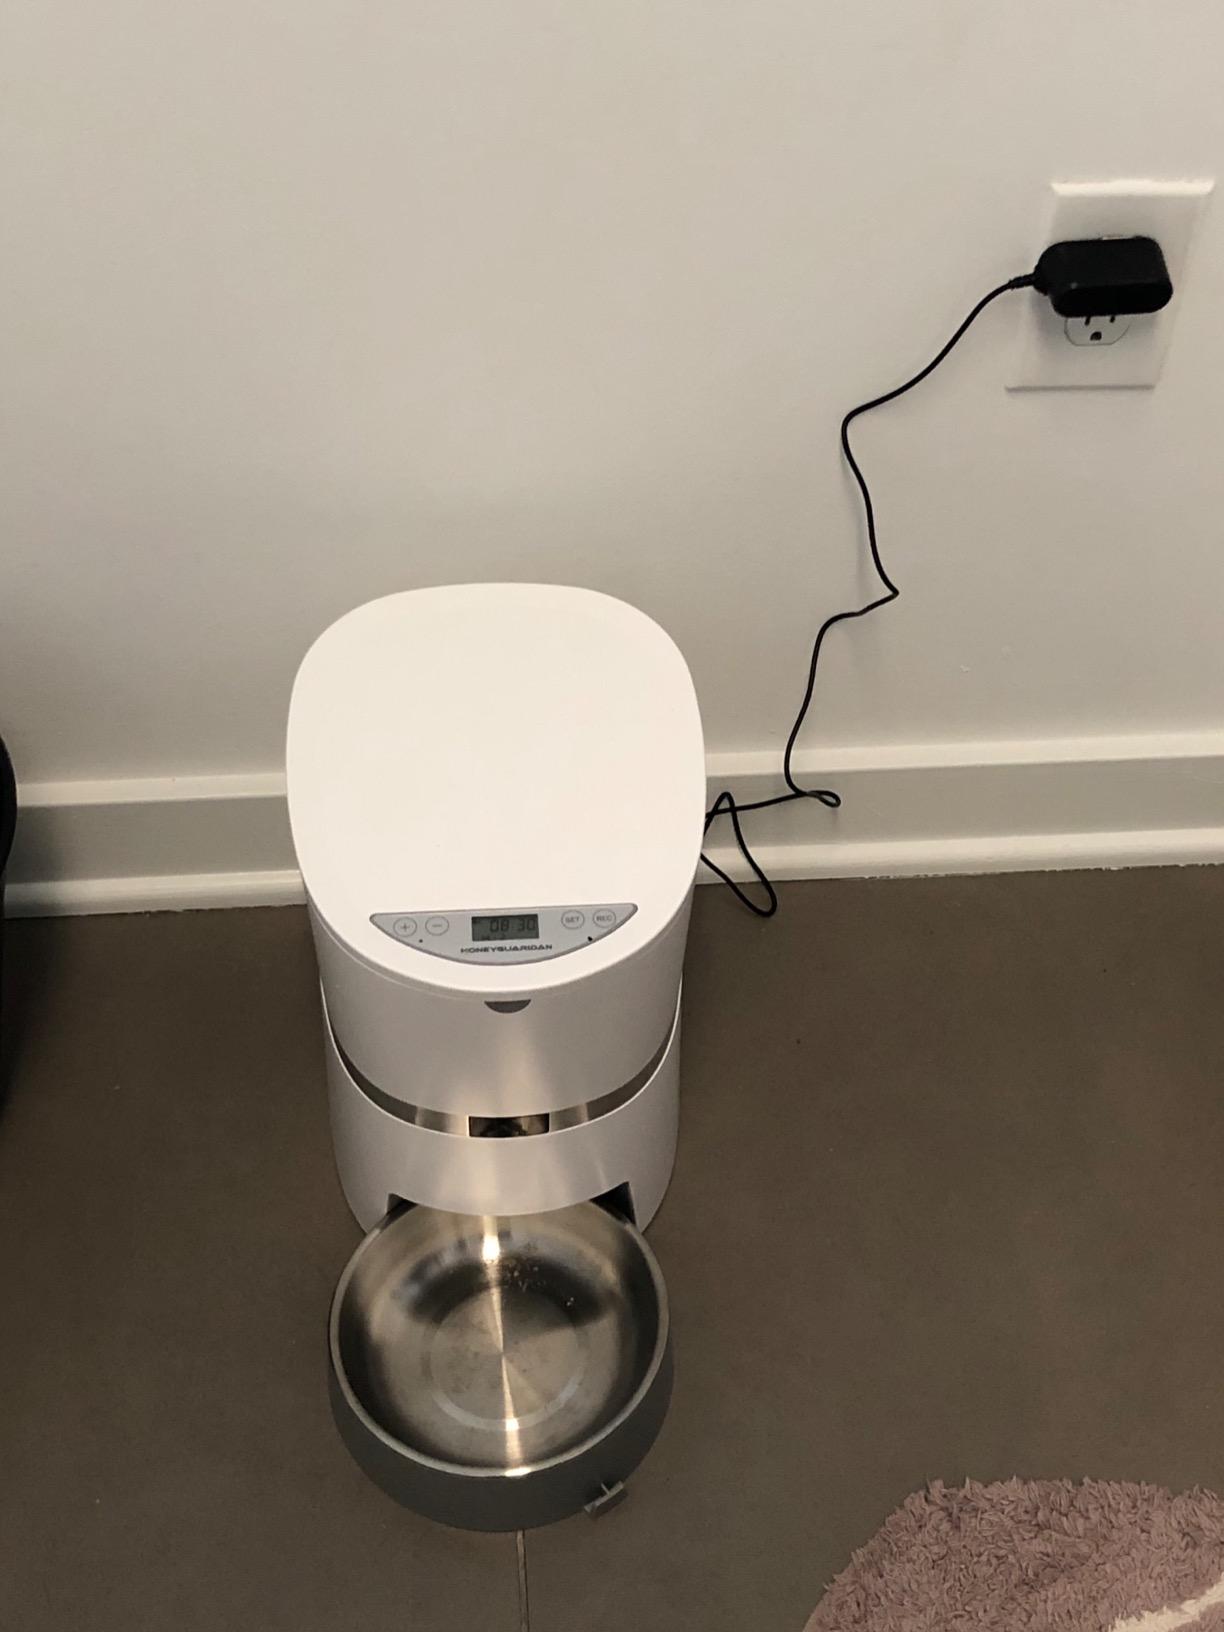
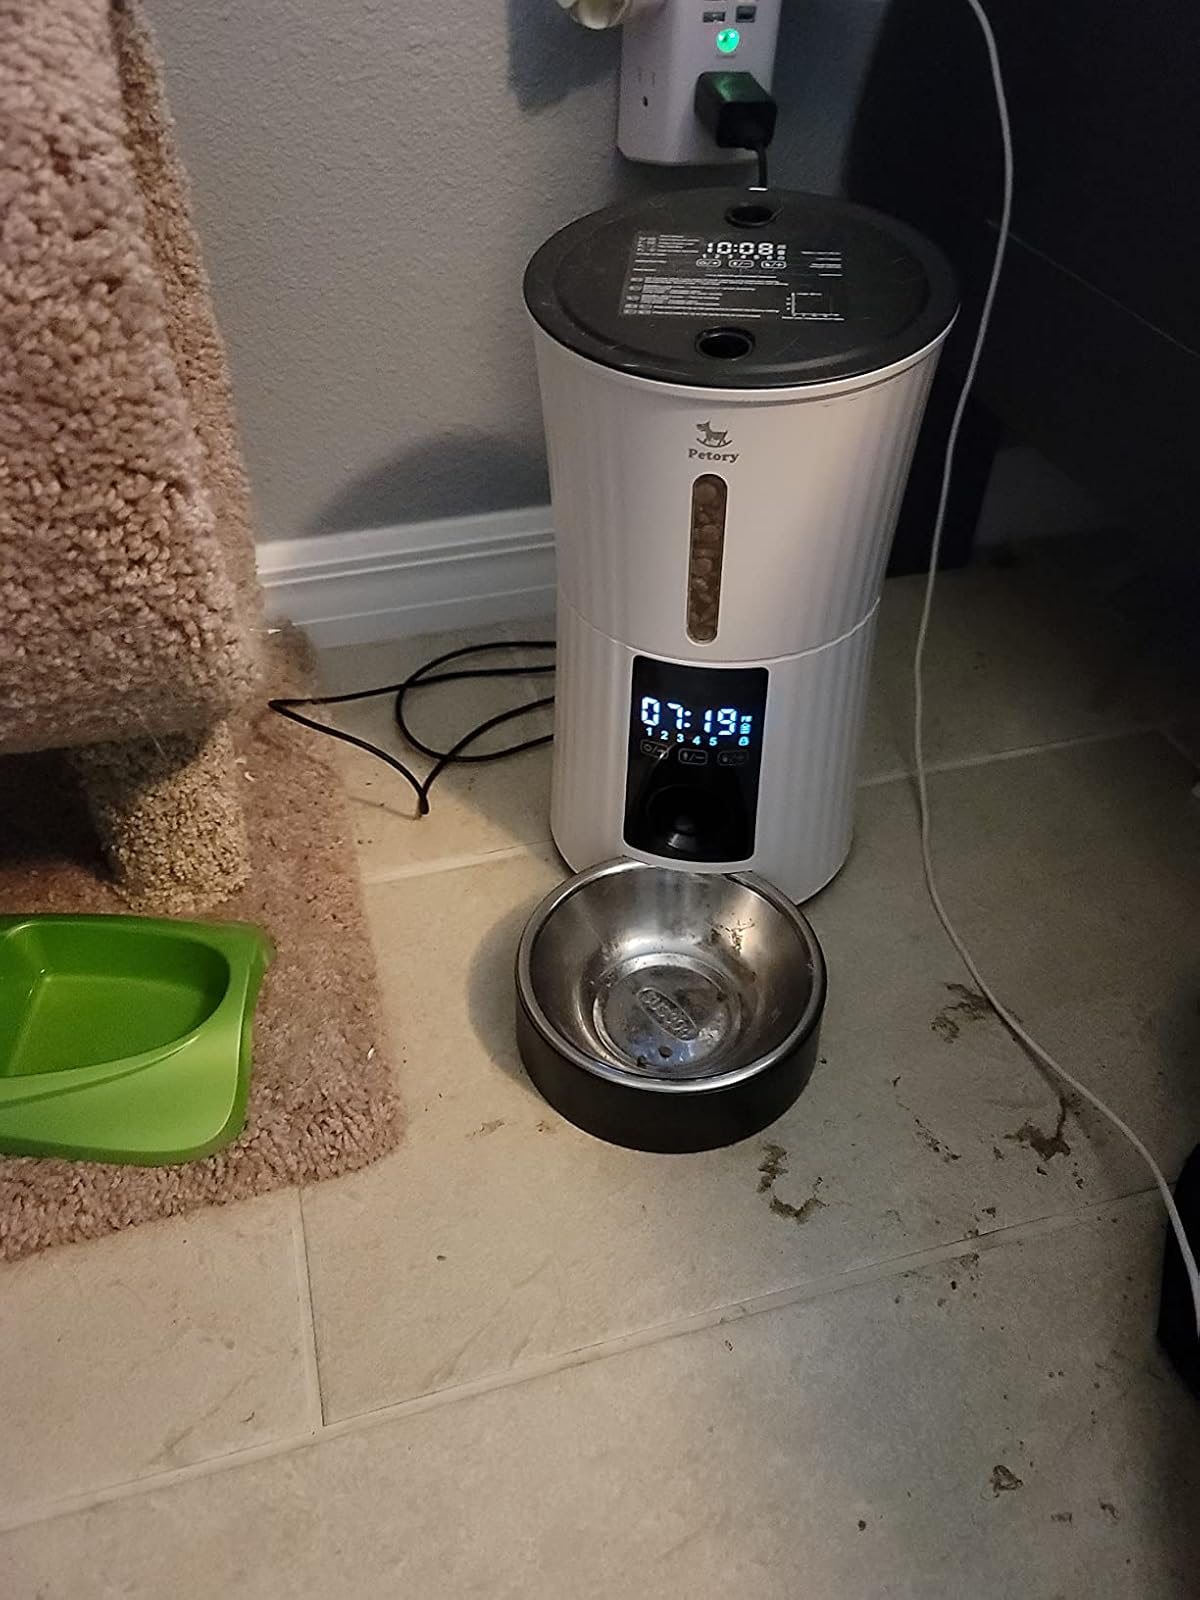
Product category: items_feeder
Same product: no